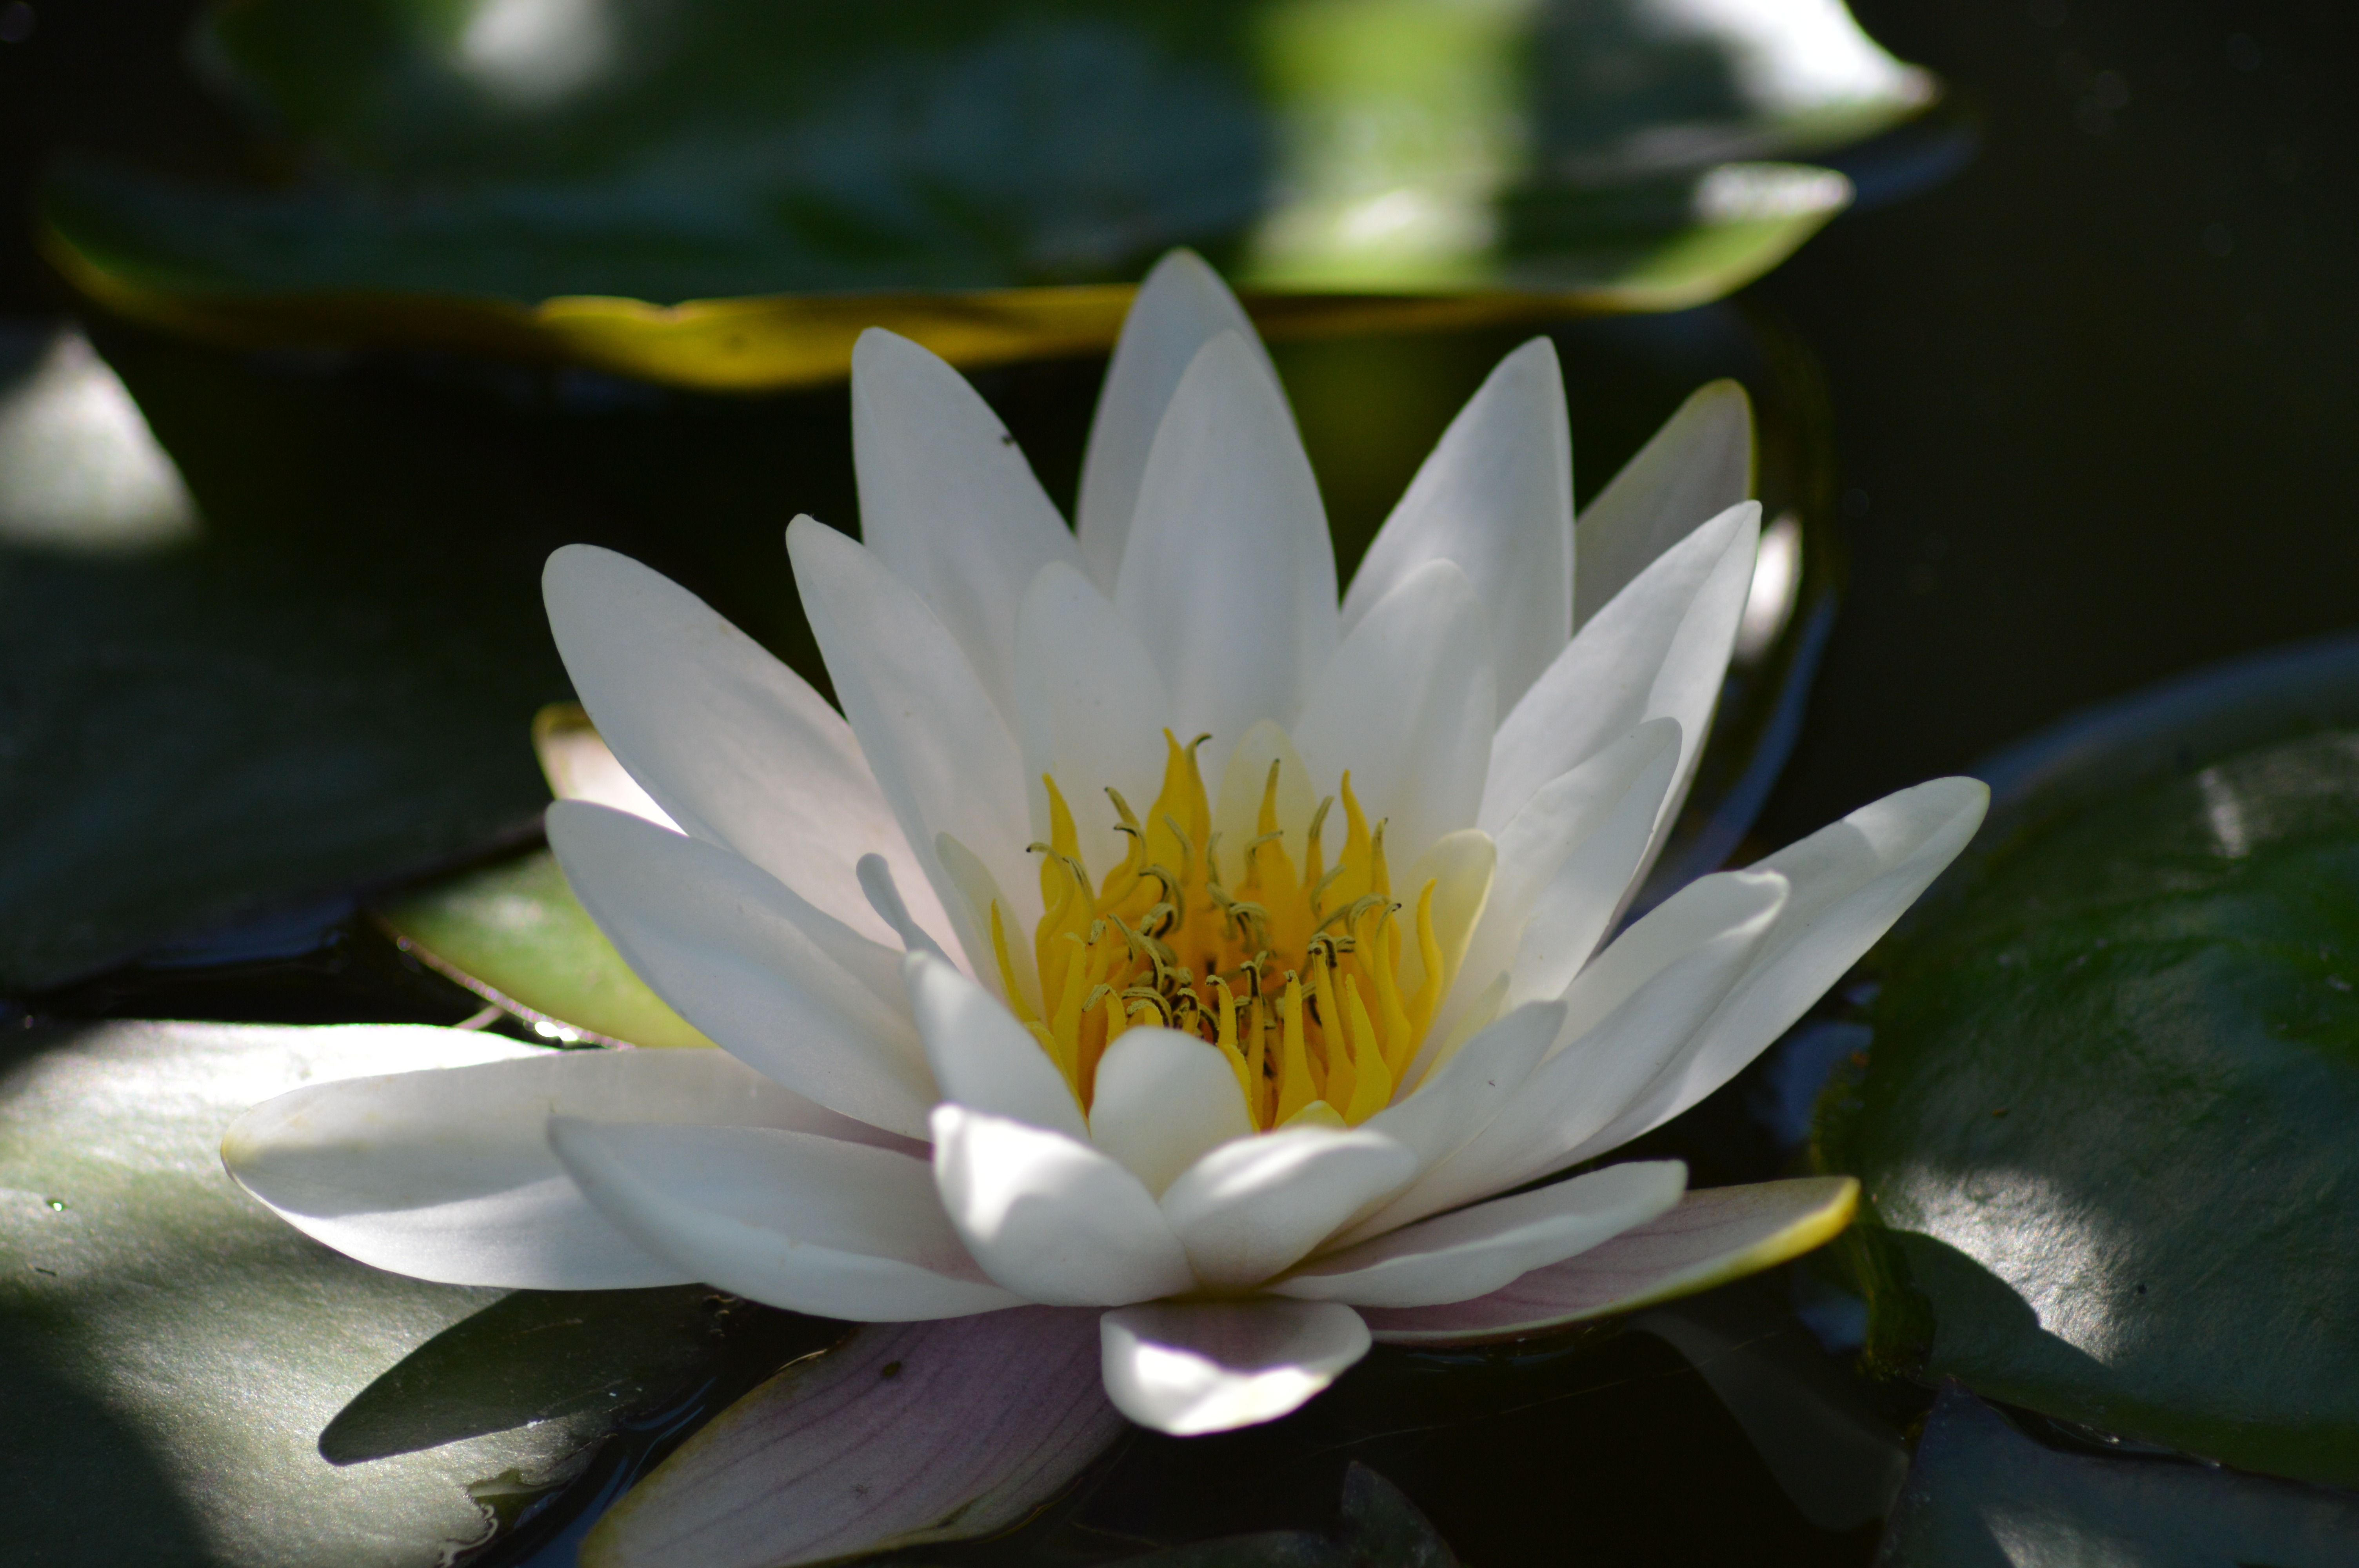
water, blossom, plant, white, flower, petal, botany, yellow, sacred lotus, aquatic plant, flora, water lily, close up, lotus, lily, macro photography, flowering plant, land plant, lotus family